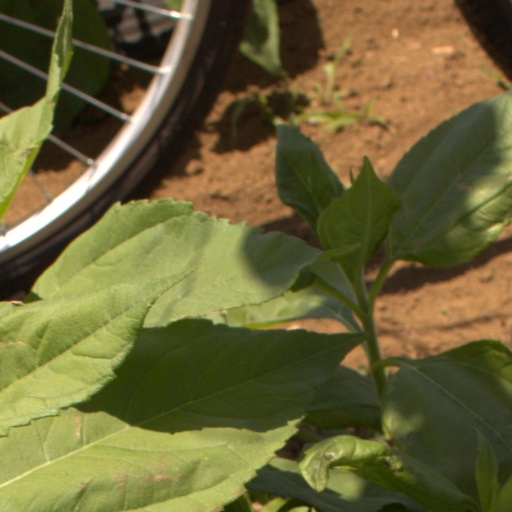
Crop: Jerusalem artichoke